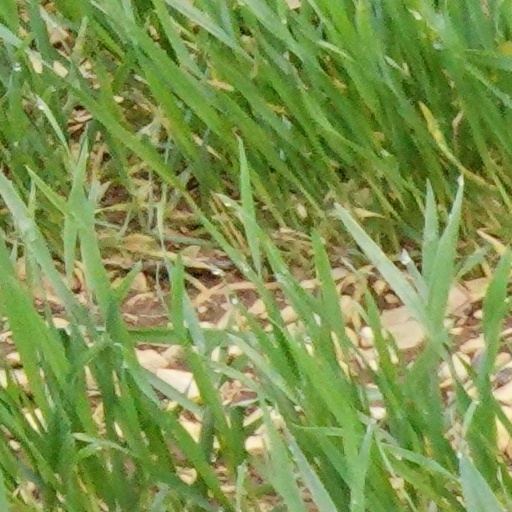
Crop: wheat